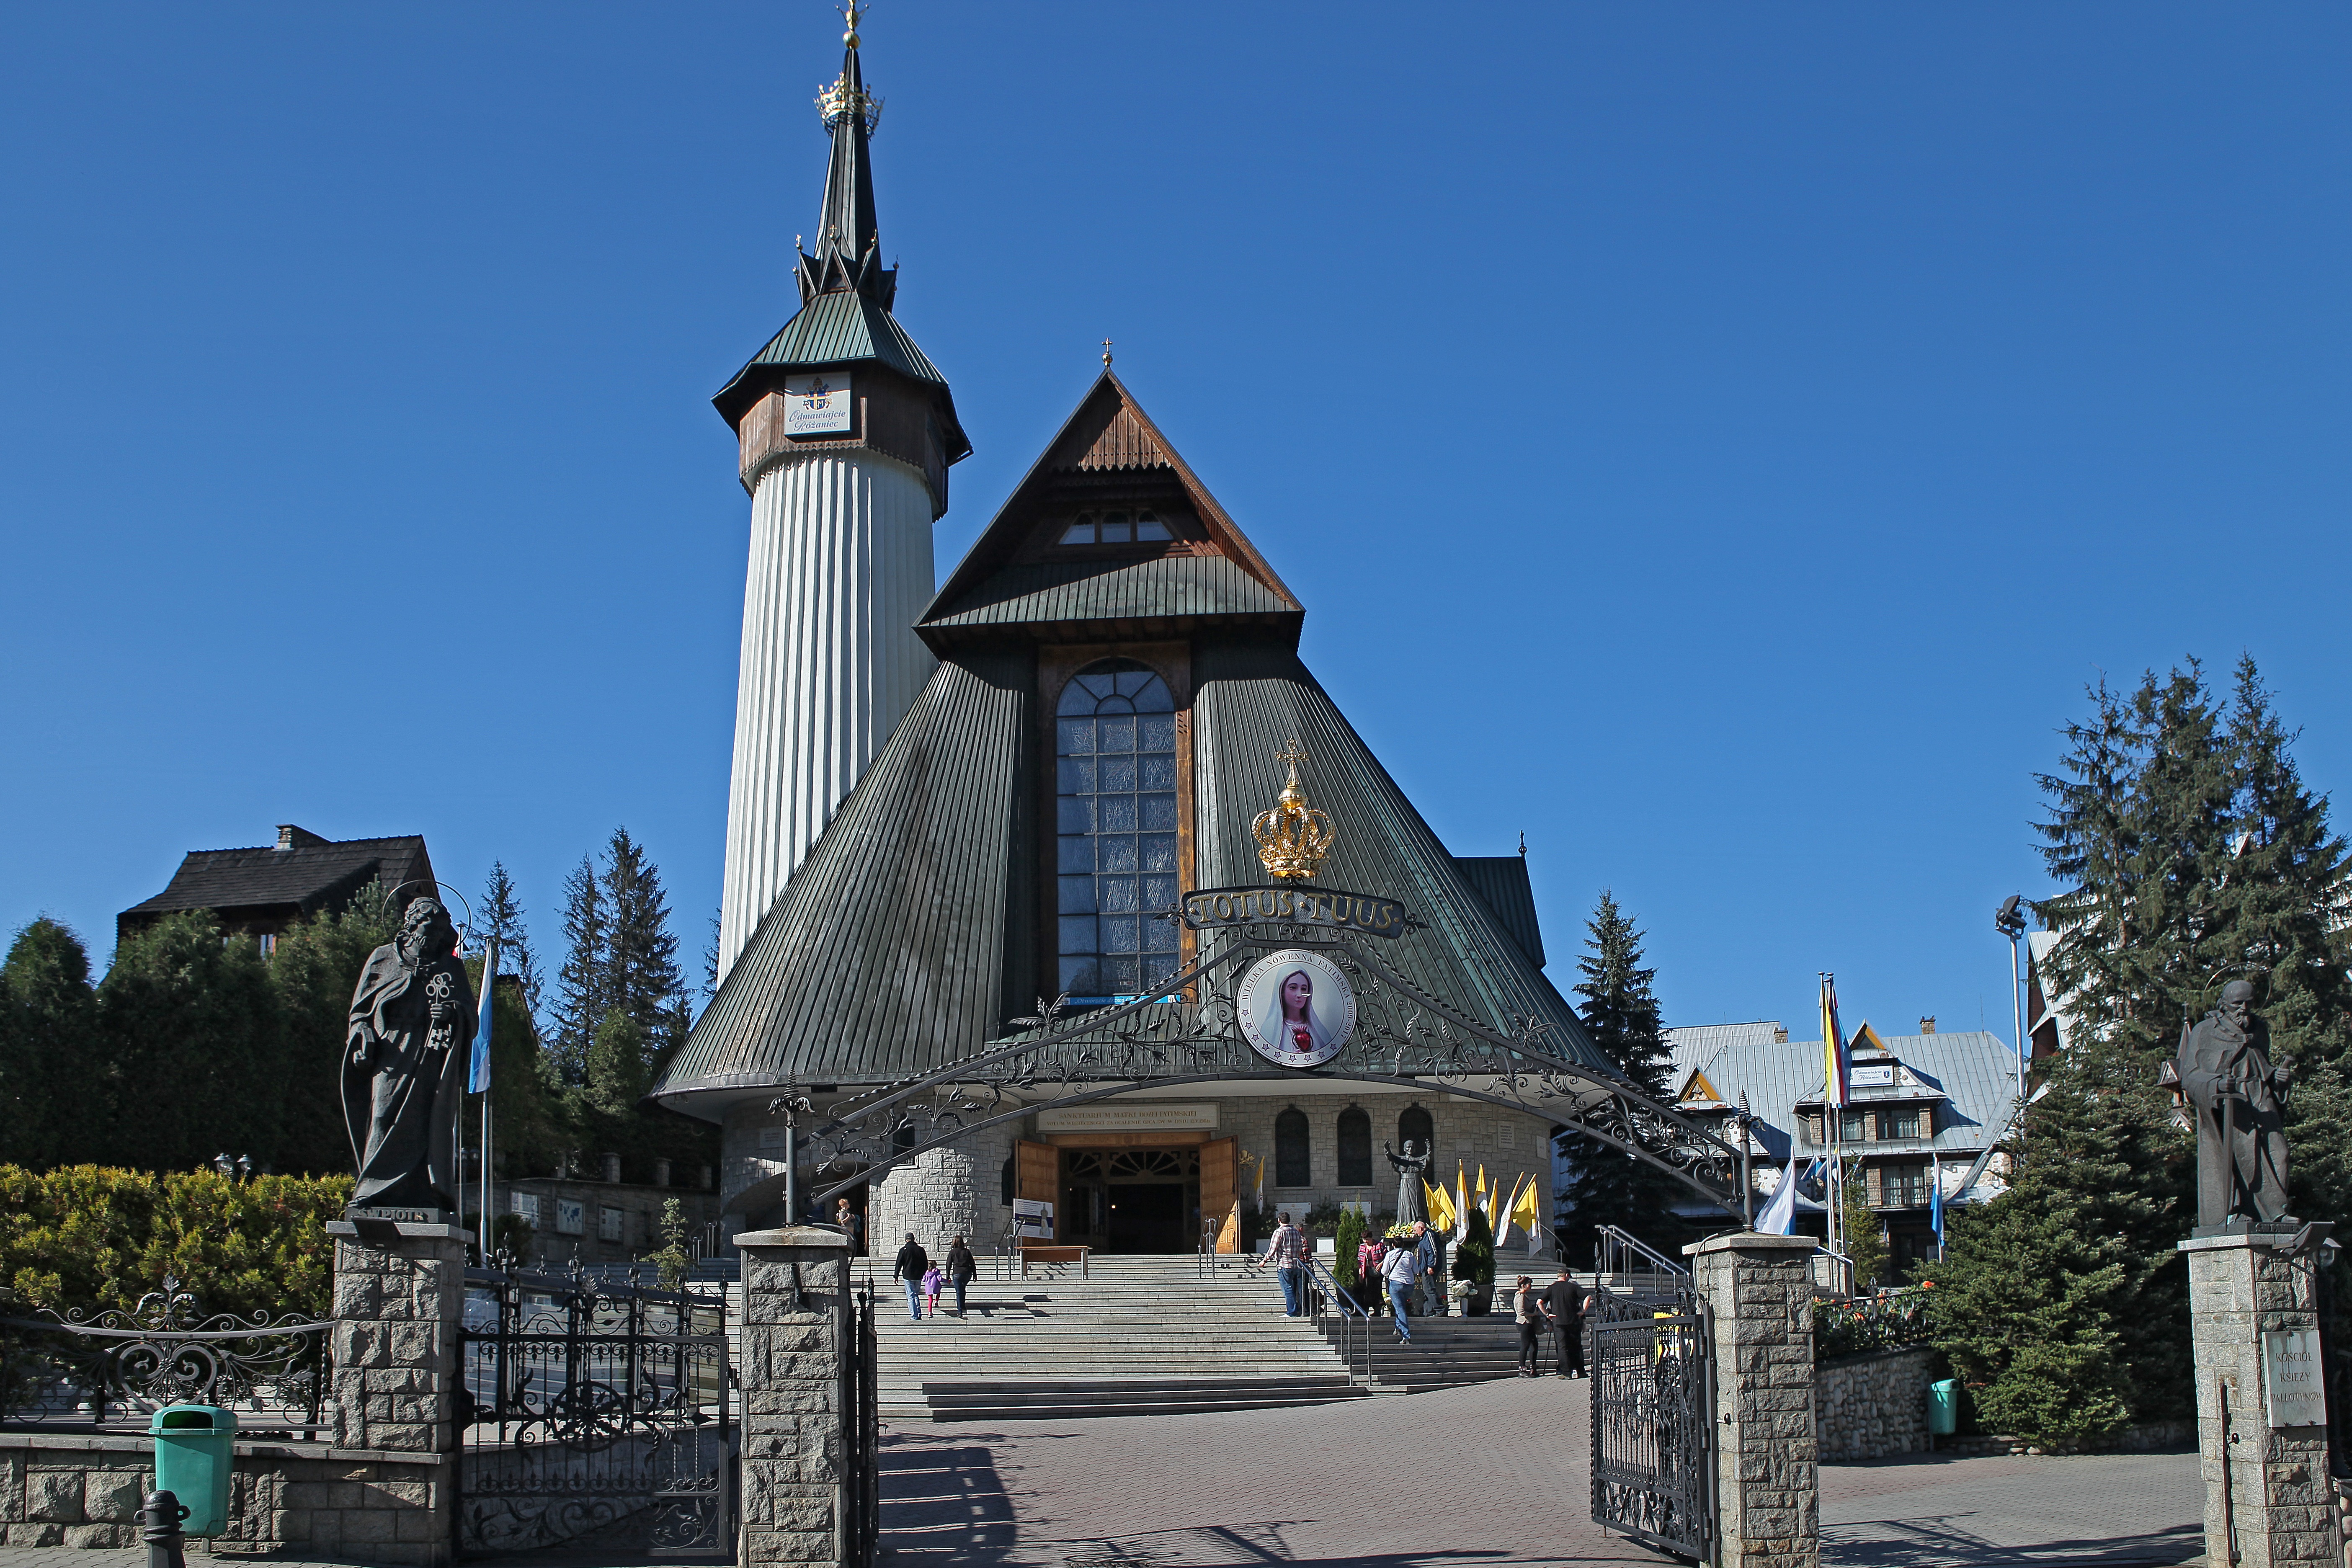
architecture, building, tower, landmark, church, cathedral, chapel, place of worship, spire, steeple, shrine, sacred building, centrum, buried, tours, pallottine church